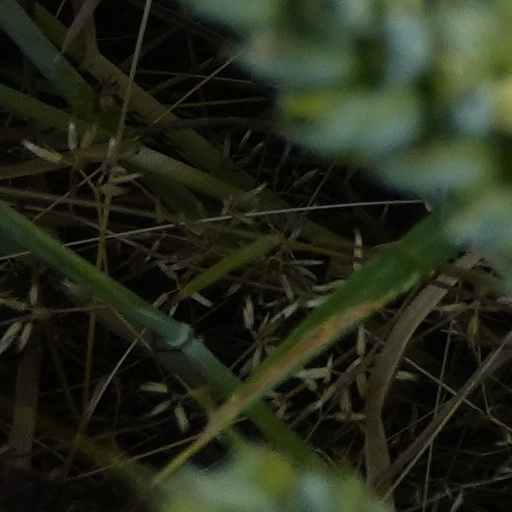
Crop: wheat